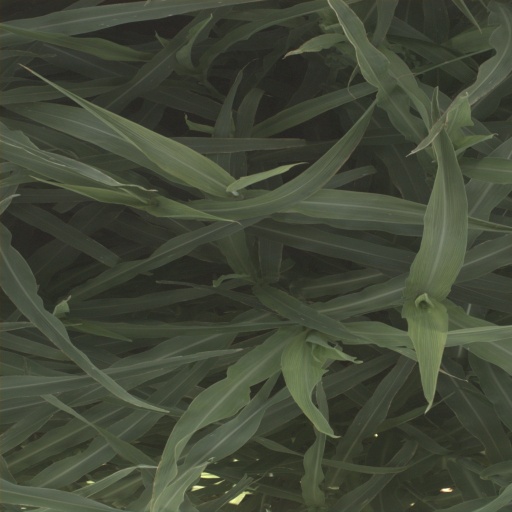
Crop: sorghum